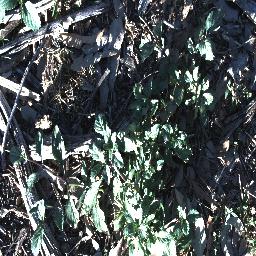
Label: snake_weed